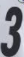
Number: 3